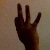
The image shows a hand gesture representing the number 9 in Indian Sign Language.